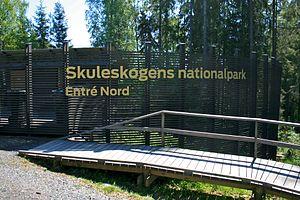
Entrée nord du parc national de Skuleskogen.
Le parc national de Skuleskogen est un parc national situé dans le Västernorrland, sur la côte de la mer Baltique, dans le Nord de la Suède. Il recouvre 30,62 km², constituant la partie orientale de la forêt de Skule.